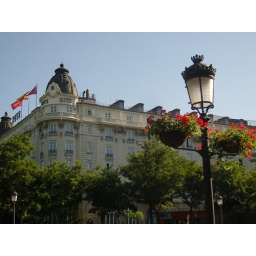
This was a really cool building surrounded by lamps and red flowers.